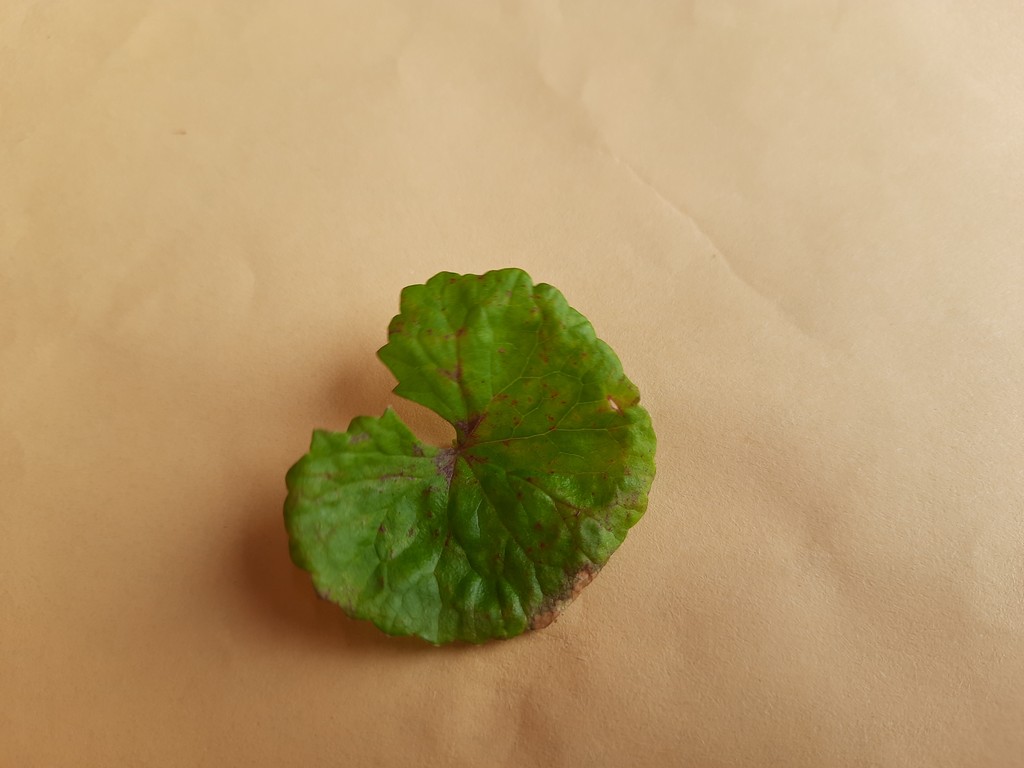
Label: Unhealthy